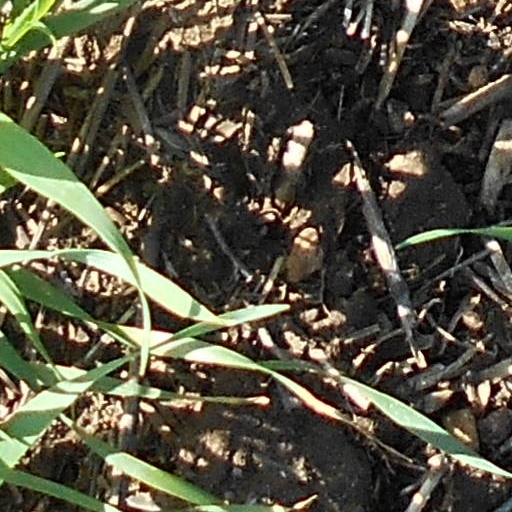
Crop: wheat